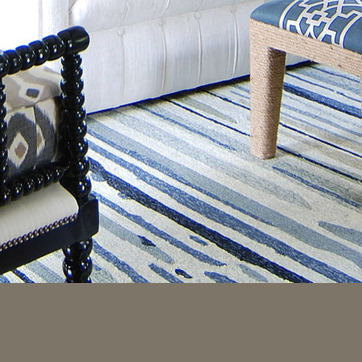
Material: carpet